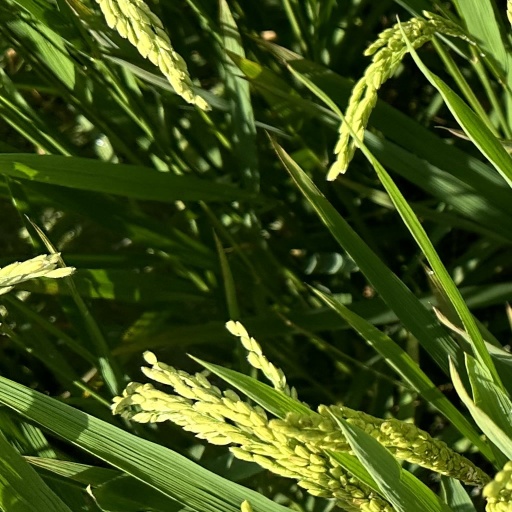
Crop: rice